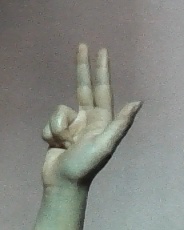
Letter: al